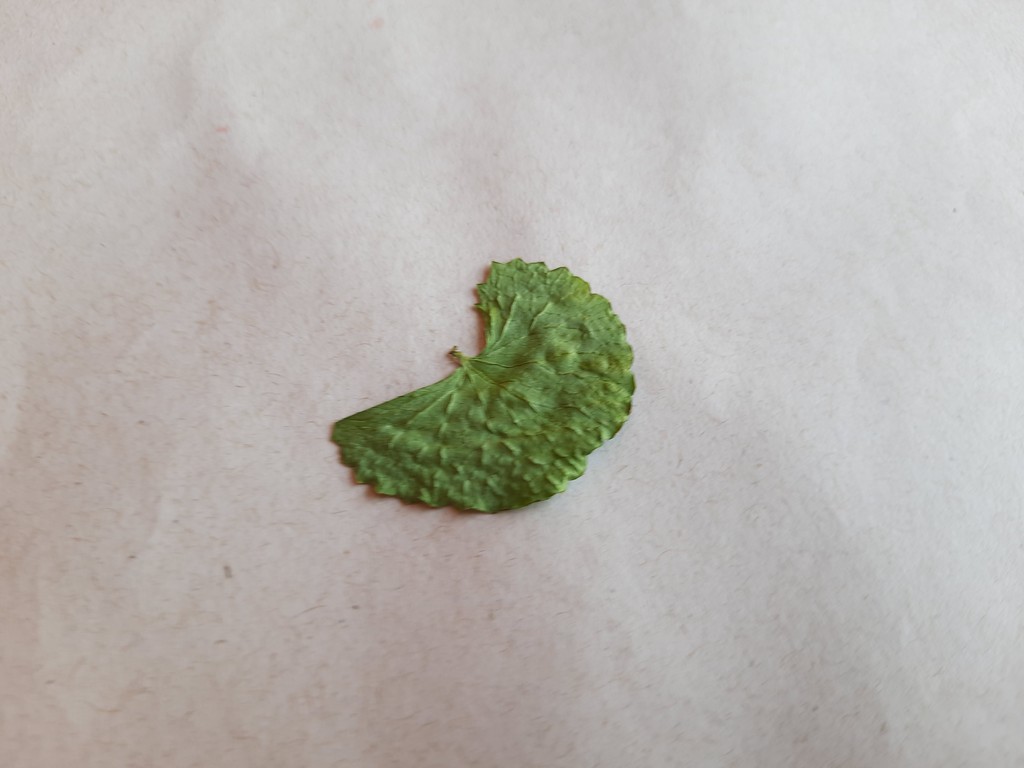
Label: Dried